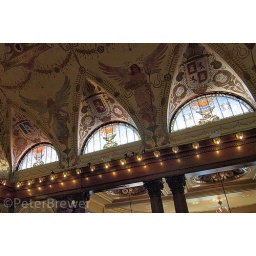
Tiffany glass windows in Flaggler College2..jpg